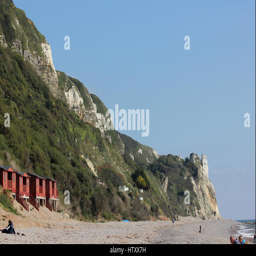
beach huts and the cliffs , looking east from beach on a sunny